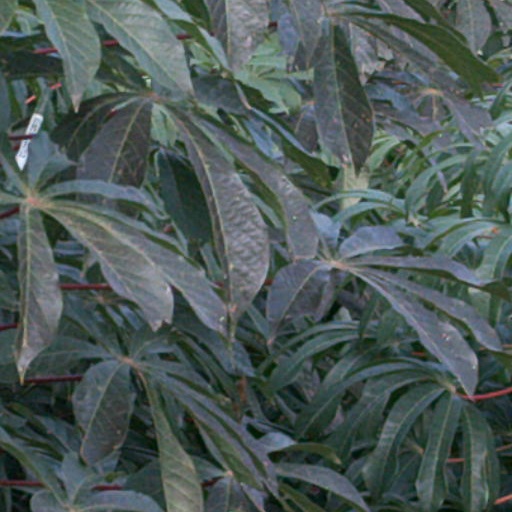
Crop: cassava